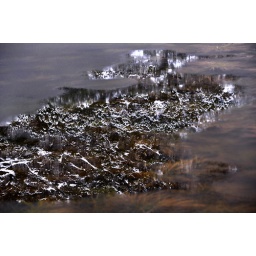
Yosemite canyon walls reflected in a break in the ice. I liked the vegetation under the ice.